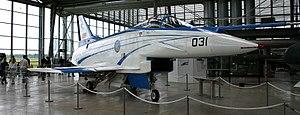
Le X-31 est un avion à réaction expérimental germano-américain développé conjointement par les firmes Rockwell et MBB afin d'étudier le gain en manœuvrabilité offert par une poussée vectorielle associée à des commandes de vol électriques permettant de garder le contrôle de l'appareil à très forte incidence. Il s'agit actuellement du programme d'essai le plus complet en matière de recherche sur la poussée vectorielle. Le X-31 est aussi le premier appareil de la série des avions-X à avoir été piloté par un pilote d'essai non américain.